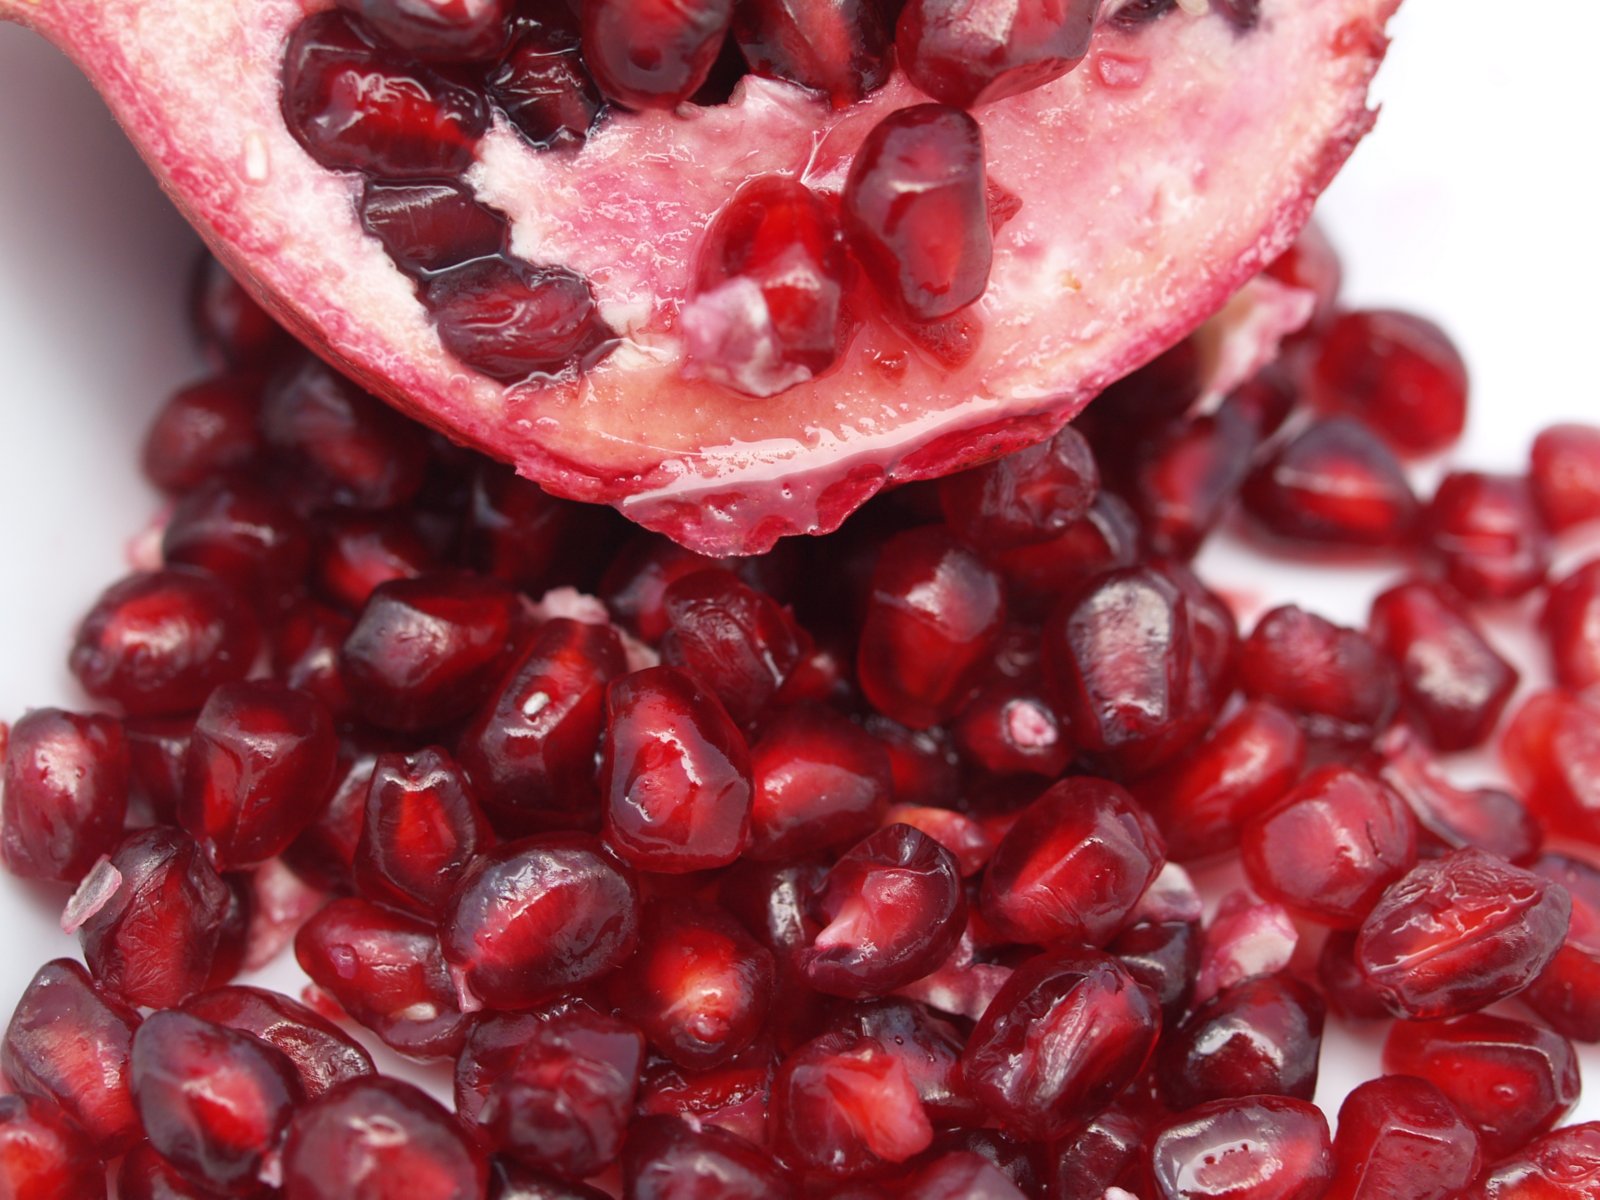
Label: Pomegranate